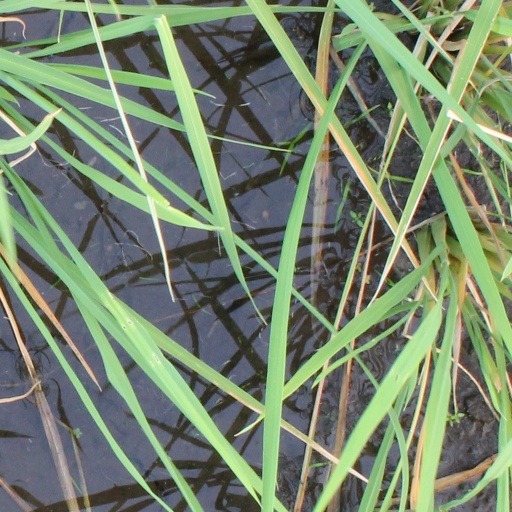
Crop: rice